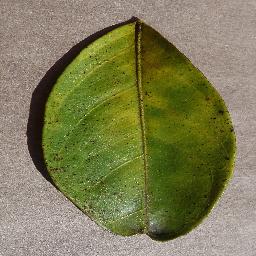
Label: Orange___Haunglongbing_(Citrus_greening)